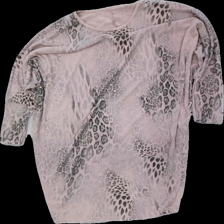
View: front
Type: Top
Category: Ladies
Brand: Missing
Colors: Pink, Black
Material: 55% polyester, 45% cotton
Pattern: Animal print
Cut: Oversize, Loose
Season: All
Damage: washed out
Price range: <50
Recommended usage: Export
Comment: Size and brand missing